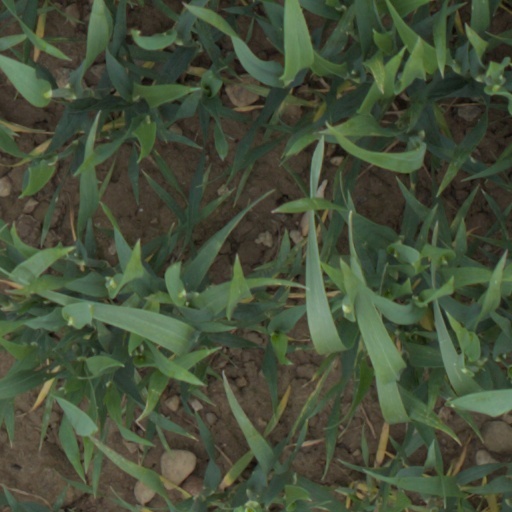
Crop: wheat